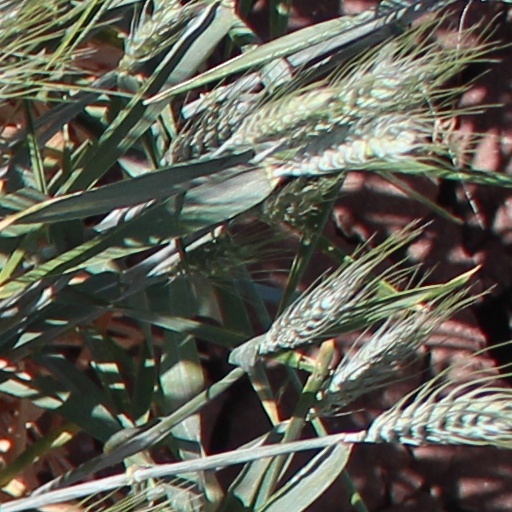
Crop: wheat